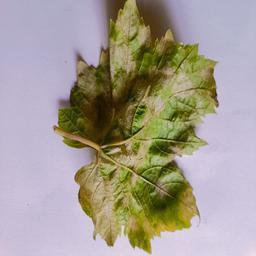
Label: Downy Mildew